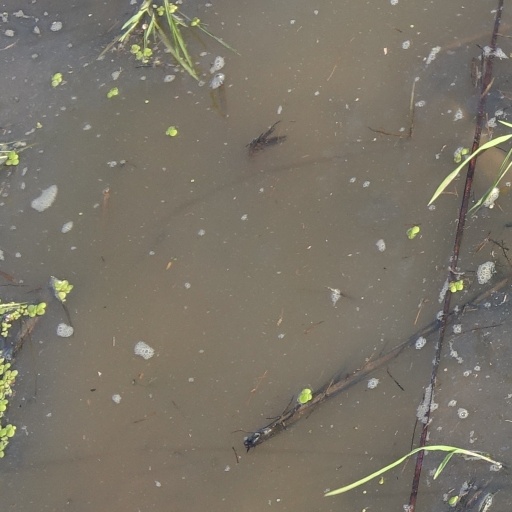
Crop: rice